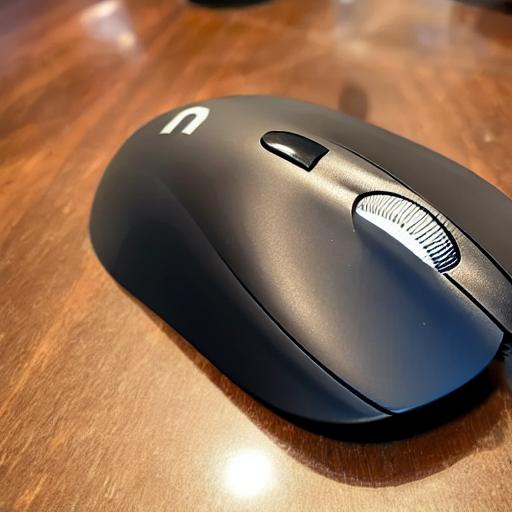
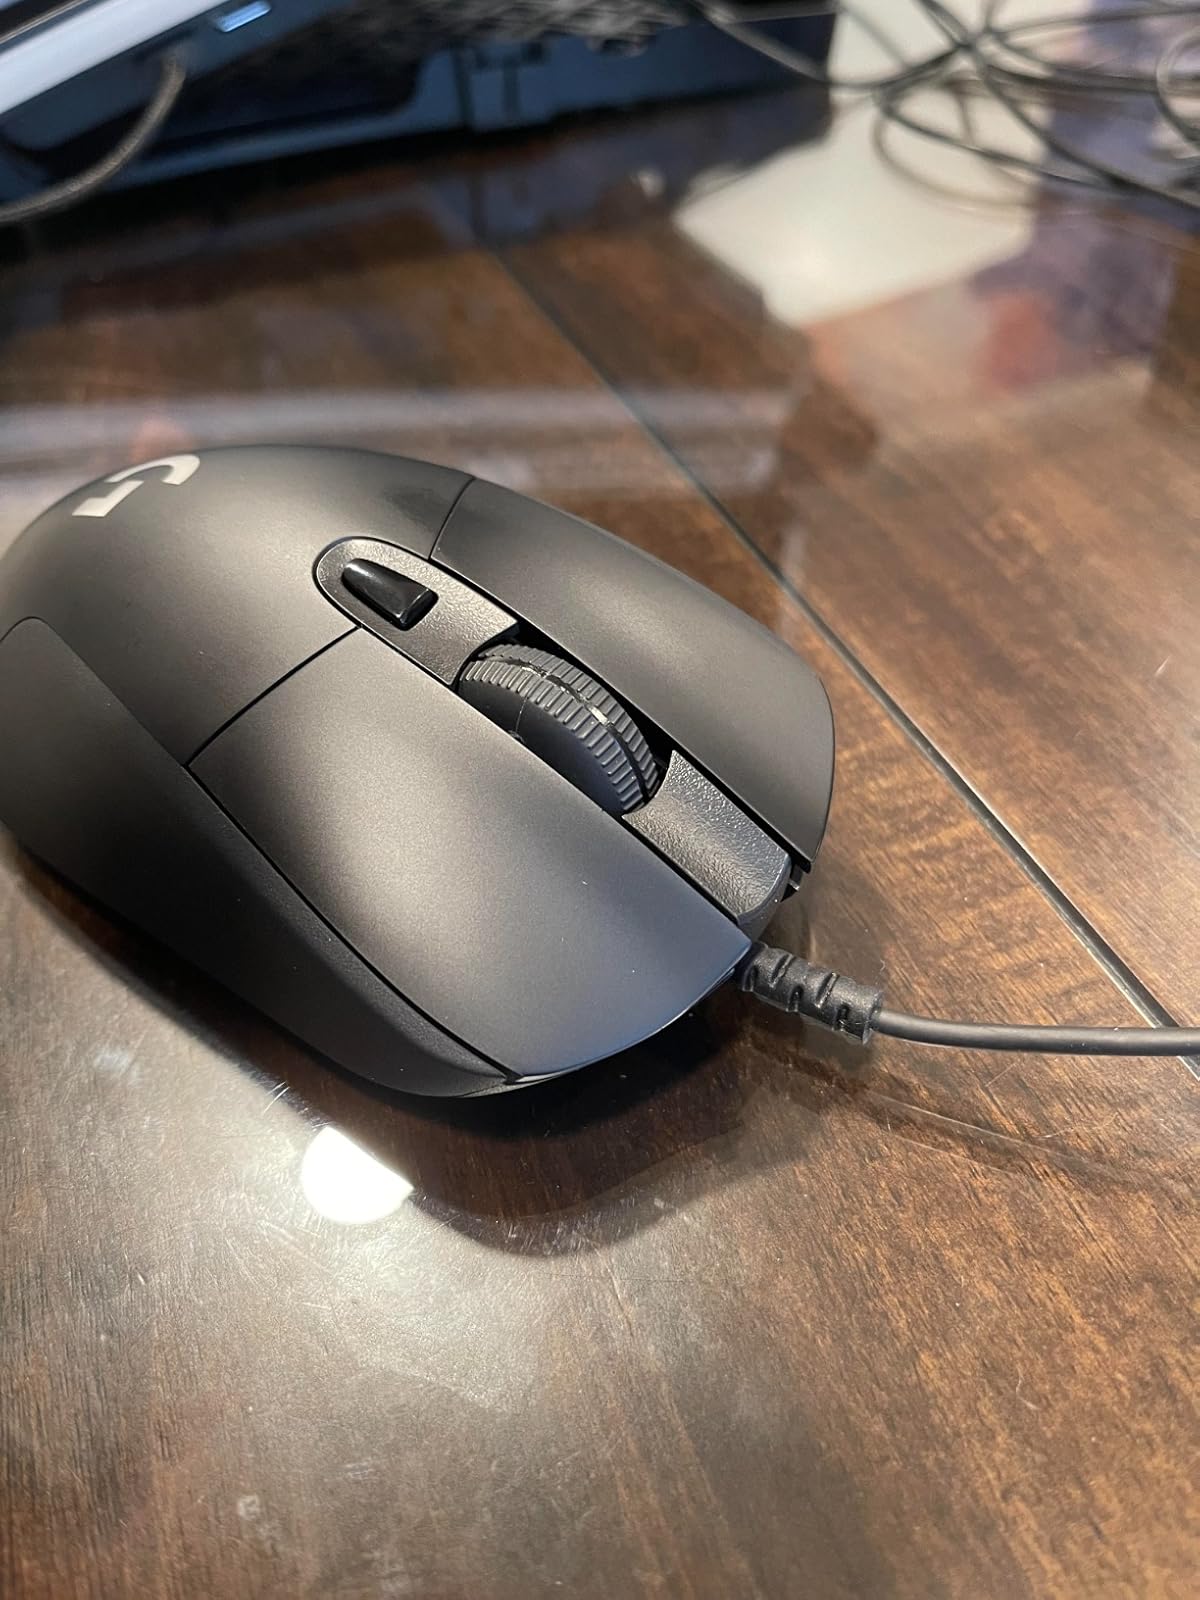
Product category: mouse
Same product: no